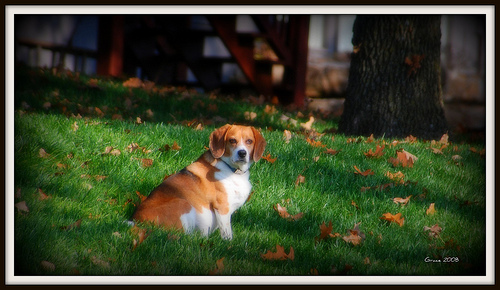
Animal: dog
Breed: beagle